Paris pneumatic post

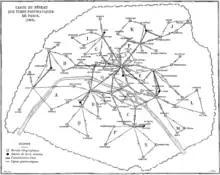
Extent of network in 1888 within the Wall of the Ferme générale

On 5 February 1879 the Ministry of Posts and Telegraphs was formed bringing together the two services, previously under the control of the Ministry of Finance and Ministry of the Interior respectively. The Ministry opened the use of the network to the public from 1 May that year. The technical aspects of the pneumatic post were maintained by the telegraphy department of the ministry while the operational aspects were under the post office department.